Sirena Deep

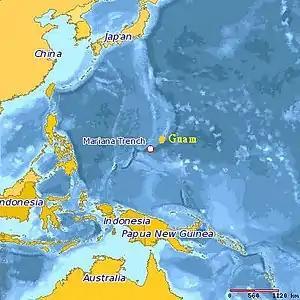
Location of the Mariana Trench in the western Pacific Ocean

GEBCO 2019 bathymetry of the Challenger Deep and Sirena Deep.
(a) Mariana Trench multibeam bathymetry data gridded at 75 m acquired on‐board the DSSV Pressure Drop overtop the GEBCO 2019 source grid (as shown in Figure 1) and the complete GEBCO 2019 grid with hillshade. EM 124 black contours at 500 m intervals, GEBCO 2019 grey contours at 1,000 m intervals. The white circle indicates the deepest point and submersible dive location, the white triangle indicates the submersible dive location from Sirena Deep, the red spot was the deepest point derived by van Haren et al., (2017).